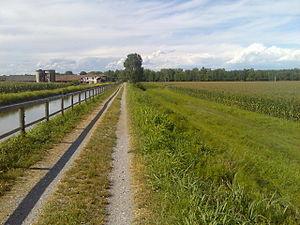
La province de Crémone est une province italienne de la Lombardie située dans la Plaine du Pô au nord du pays.